Svenska Akademien (band)

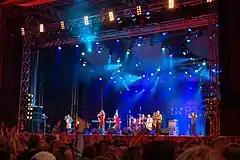
Svenska Akademien at Malmöfestivalen 2006

Svenska Akademien is a Swedish reggae band formed in 1999 by Carl-Martin Vikingsson, Simon Vikokel and Kristoffer Hellman. Since the band dissolved in 2009, Carl-Martin Vikingsson has released two solo albums as "Sture Alléns Dansorkester". Svenska Akademien vocalist and toaster Ivan Olausson-Klatil aka "General Knas" has released three solo albums, the first one in June 2006 called "Äntligen har rika människor fått det bättre" ("Finally rich people's conditions have improved") and the latest one in 2012, called "Kärlek & Revolt" ("Love & Rebellion").